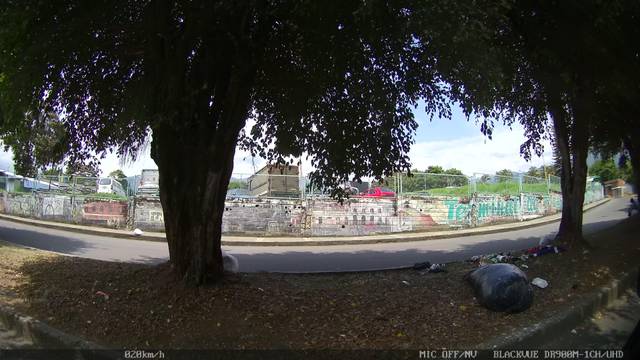
Region: Colombia
Coordinates: 4.436, -75.233